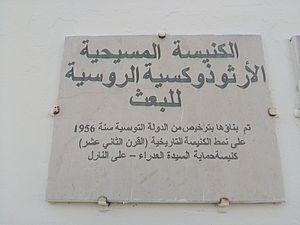
Tunis Eglise Russe